Steps (pop group)

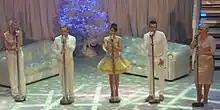
Steps performing live on their Christmas with Steps tour at the Manchester Apollo in December 2012

It was announced that the group would release their own fragrance called Guilty Pleasure in a disco ball-styled bottle. It was put out to stores on 1 November 2012. They also brought out an official calendar for 2013. It was released on 15 October 2012. On 13 October 2012, Steps without Watkins appeared on BBC Radio 2 with Graham Norton. Their new single "Light Up the World" aired for the very first time. They announced that it would be released on 22 October 2012.